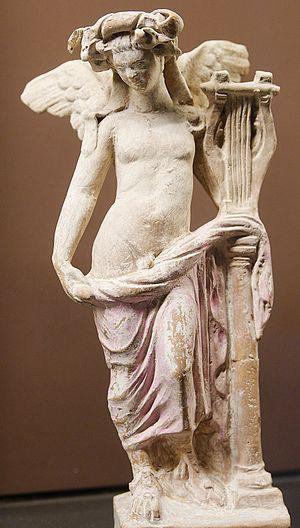
Éros citharède, portant une couronne de lierre à lemnisque (ruban enroulé).
Salomon Hermann Reinach, né le 29 août 1858 à Saint-Germain-en-Laye, dans l'actuel département des Yvelines, et mort le 4 novembre 1932 à Boulogne-Billancourt, dans l'actuel département des Hauts-de-Seine, est un archéologue français, conservateur du musée de Saint-Germain et professeur d'histoire de l'art à l'École du Louvre. C'est l'une des figures de l'intellectuel de la Belle Époque et de l'Entre-deux-guerres engagé dans la cause dreyfusarde et anticléricale.